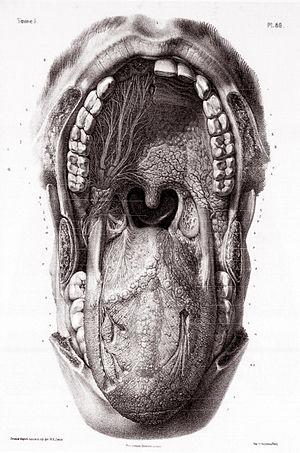
Nicolas Henri Jacob, né à Paris le 6 juin 1782 et mort le 1ᵉʳ février 1871, est un peintre, dessinateur et lithographe français.